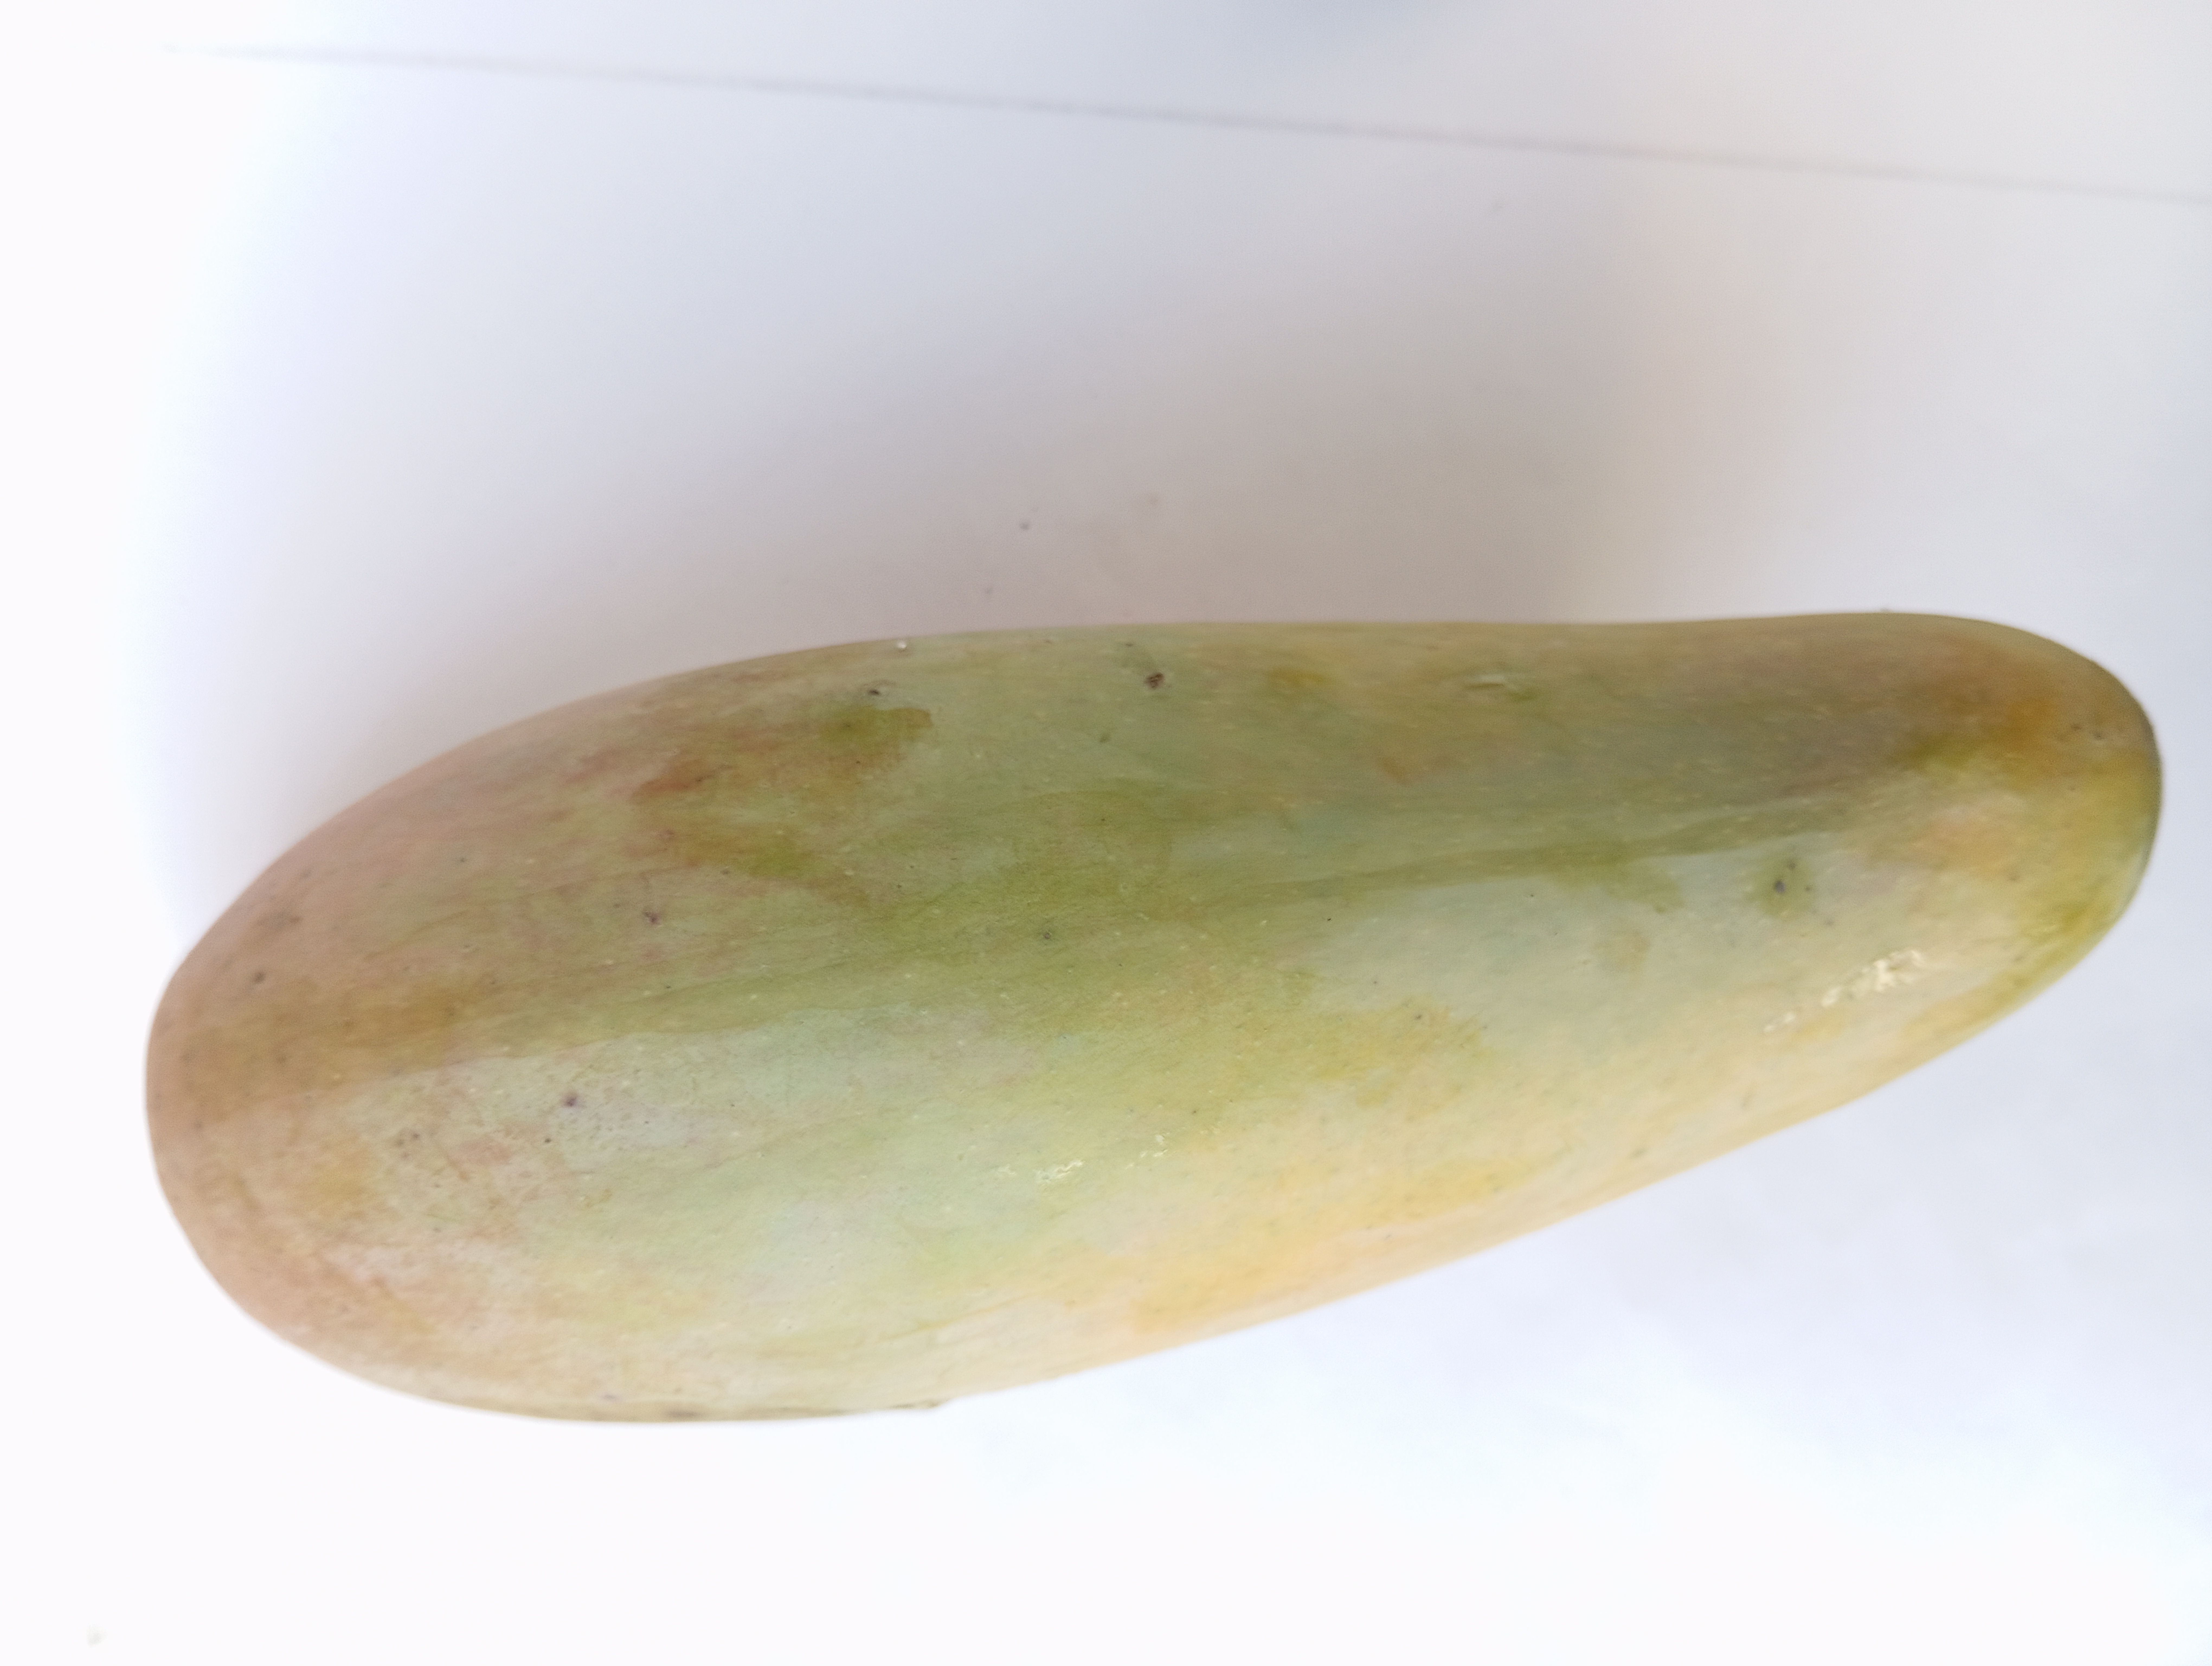
Mango variety: Banana